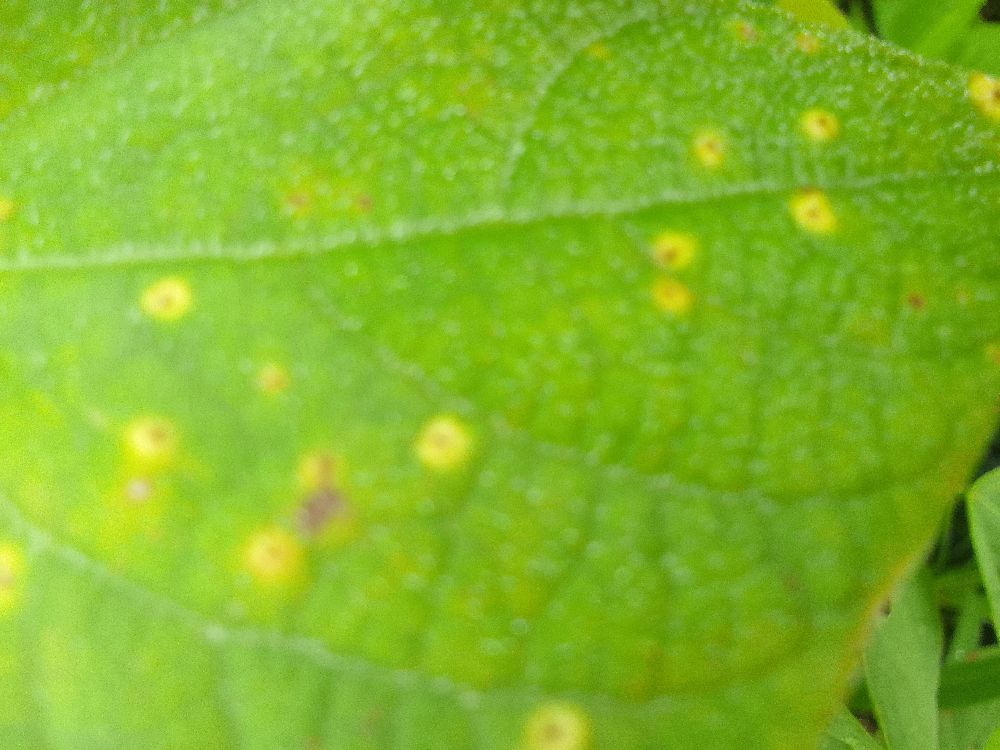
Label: rust